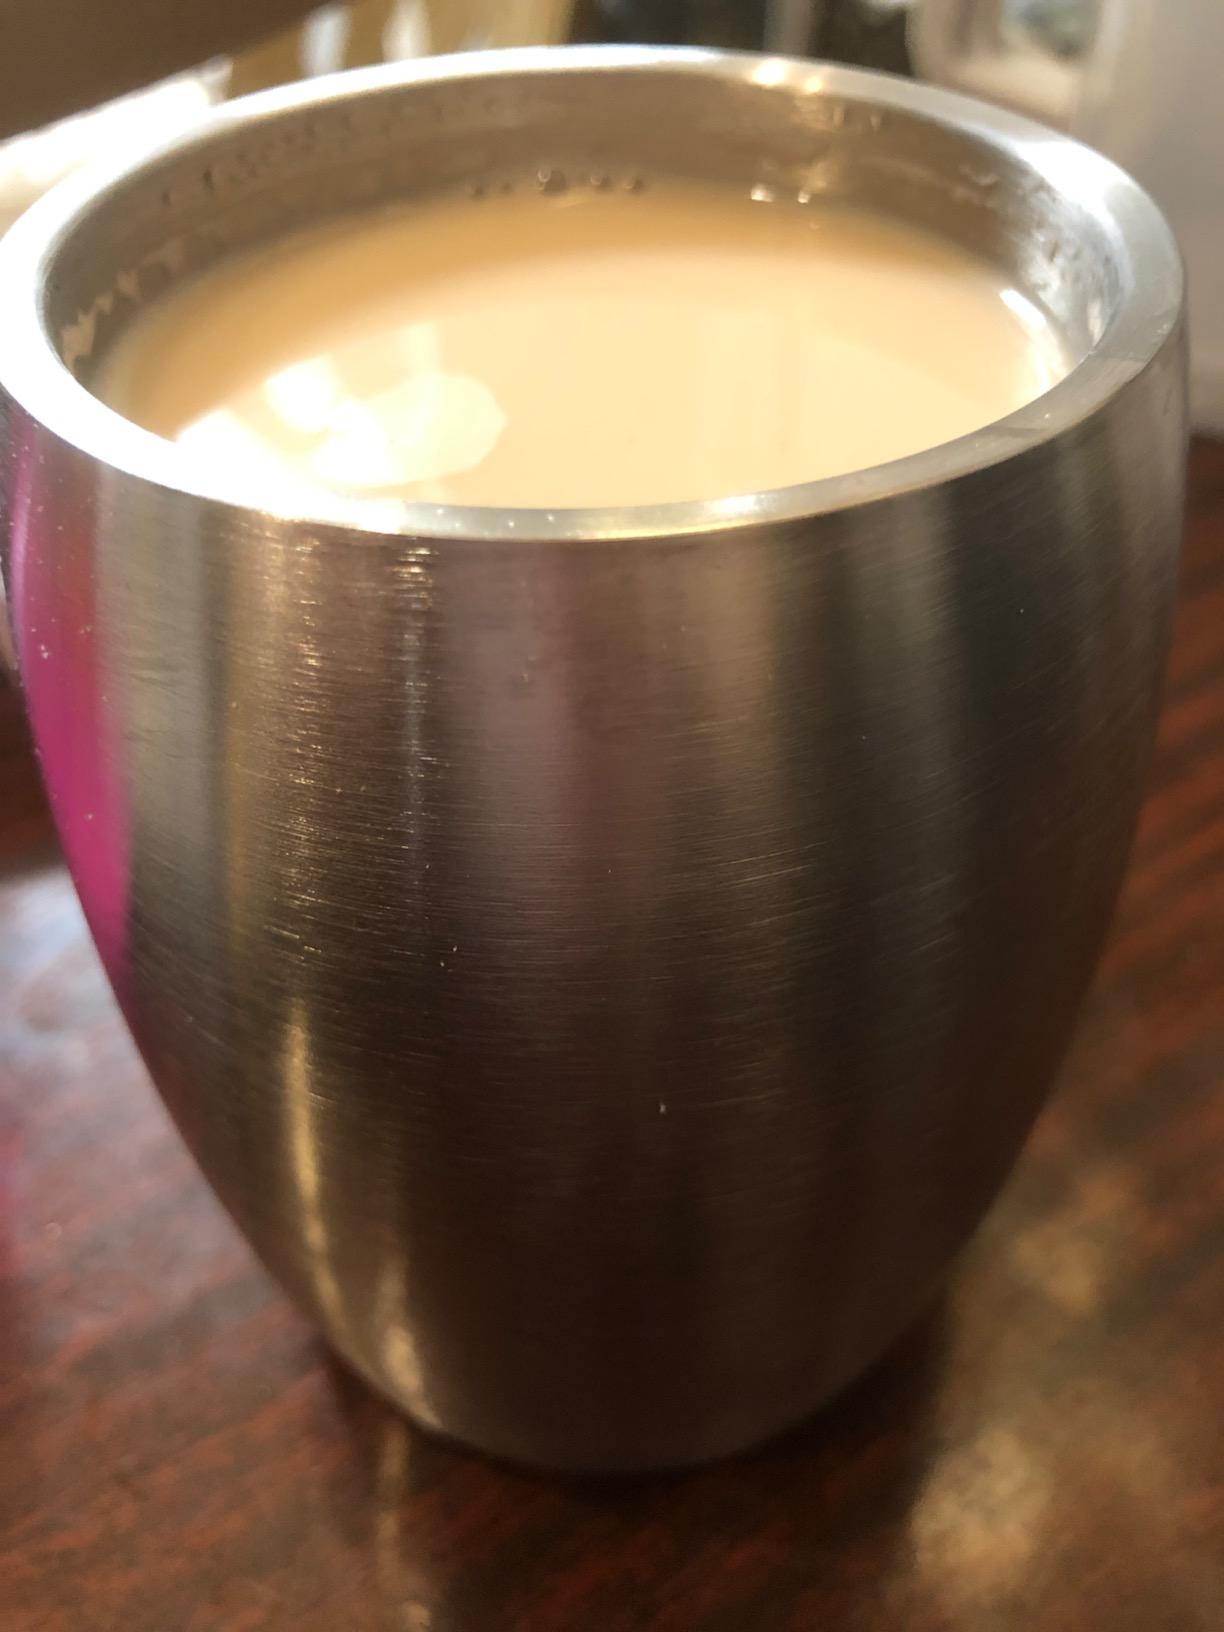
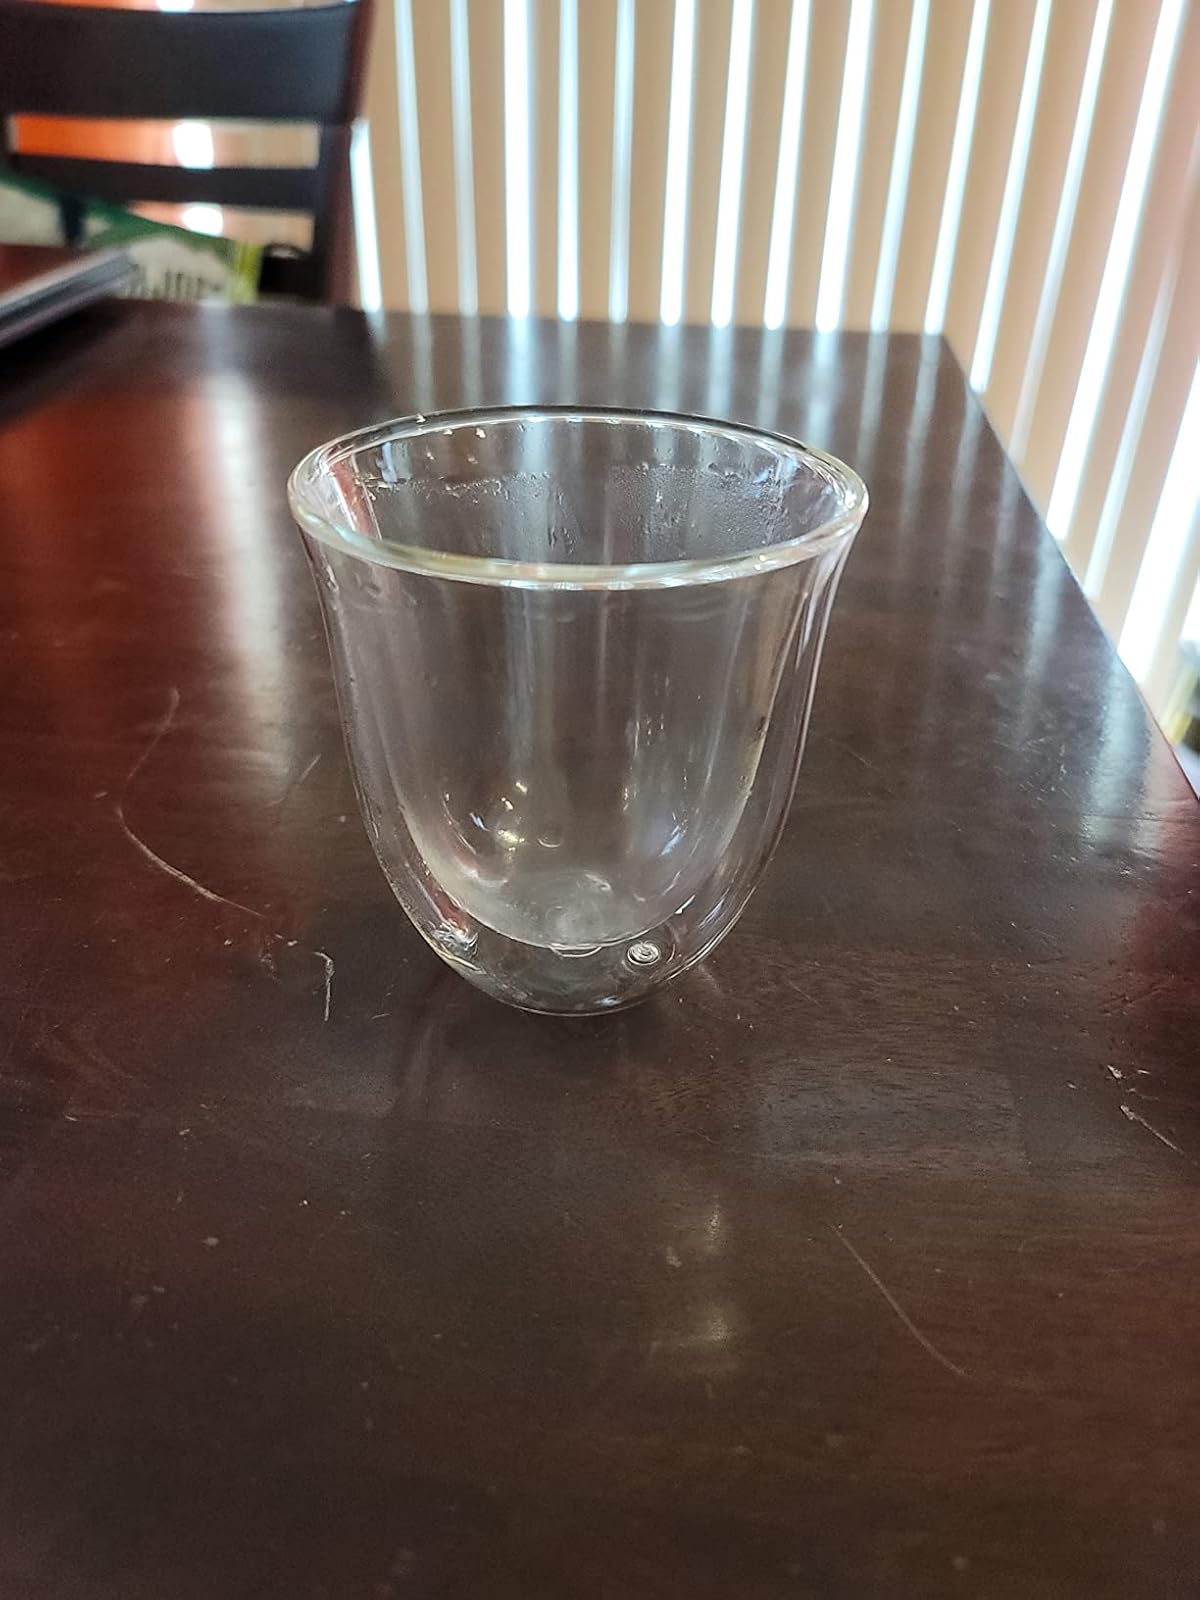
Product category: items_mug
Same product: no